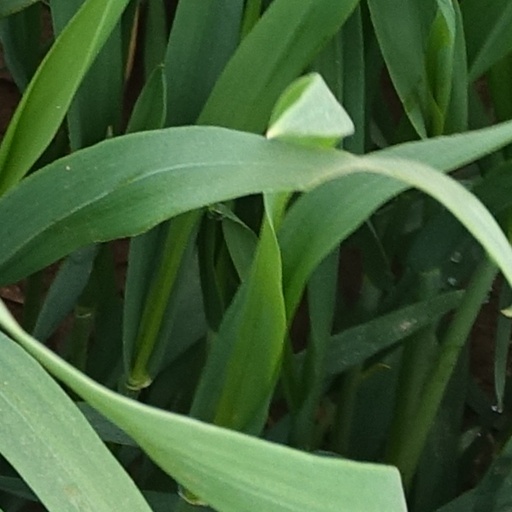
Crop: wheat